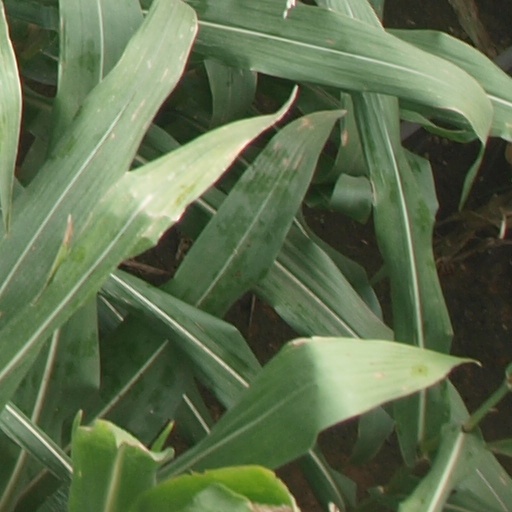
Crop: maize; corn